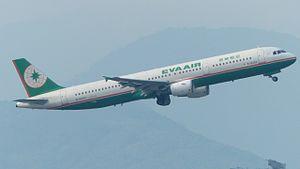
EVA Air ou Evergreen Airlines est une compagnie aérienne de Taïwan.